Municipal Guard (Odesa)

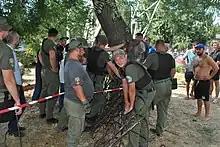
Odesa "Municipal Guard" dismantles the decorative fence on the territory of the "Pavlovs’ House" Gostiny Dvor

On July 10, 2018, the employees of the Municipal Guard dismantled the decorative fence in the territory of the guest yard "Pavlovs’ House". The actions of municipalities caused criticism from a legal viewpoint. Several vehicles of the public utility came to dismantle with about 80 people, some of them were armed with special means. Besides, a bulldozer was involved in the dismantling process. According to eyewitnesses, Yuriy Savchenko the first deputy head of the department of municipal security was among mentioned people. Neither he nor other employees of the Municipal Guard presented their IDs.